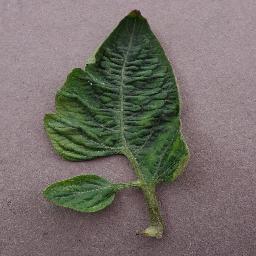
Label: Tomato___Tomato_Yellow_Leaf_Curl_Virus